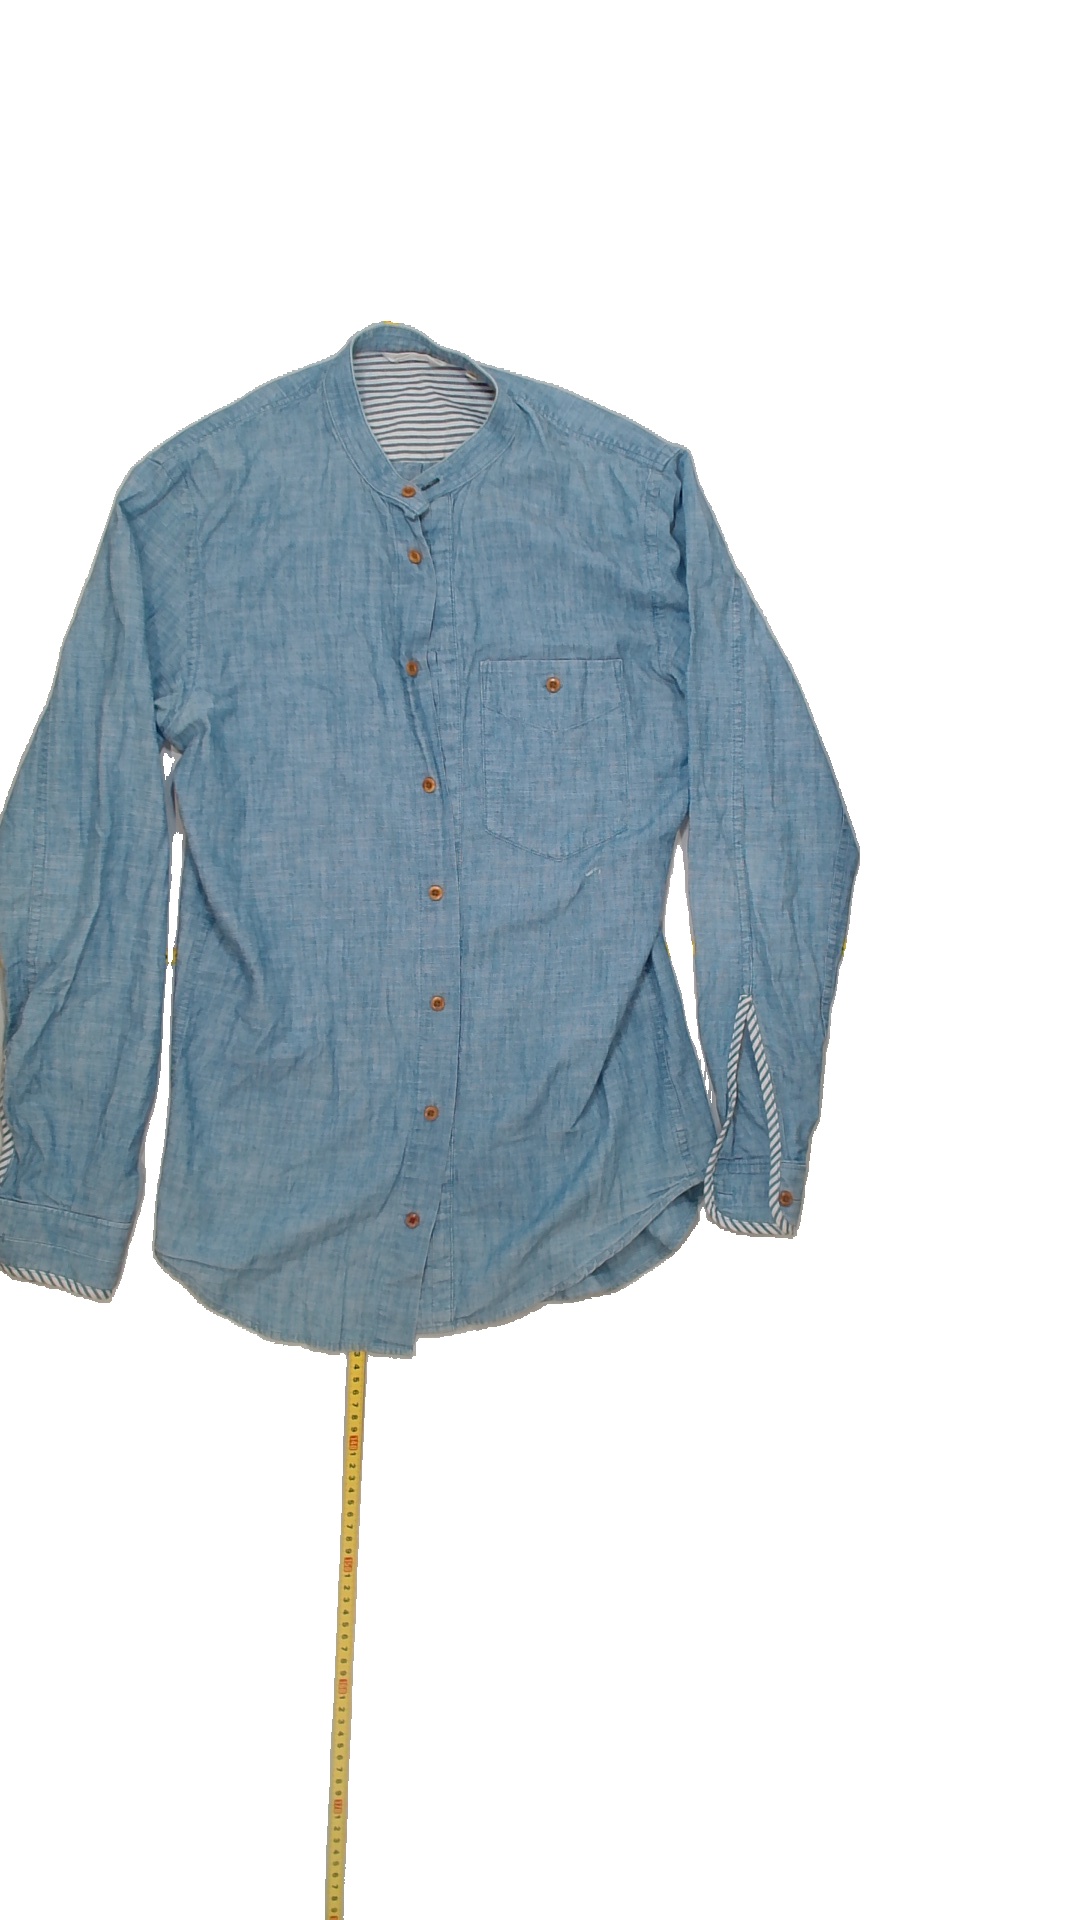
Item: Shirt (Ladies)
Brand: Not Applicable
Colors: Blue
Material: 100%cotton
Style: No trend
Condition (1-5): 4
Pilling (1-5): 4
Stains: No
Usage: Reuse
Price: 50-100